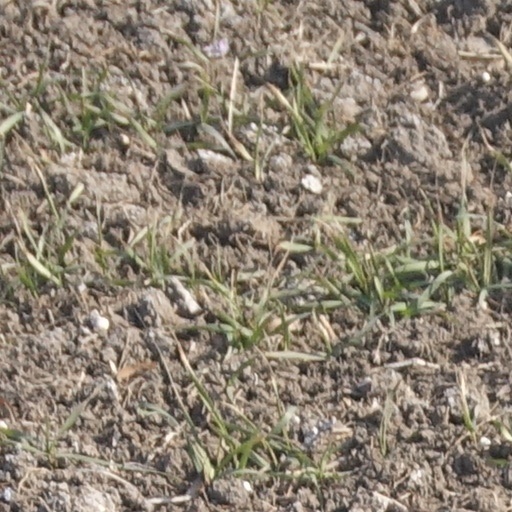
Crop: wheat